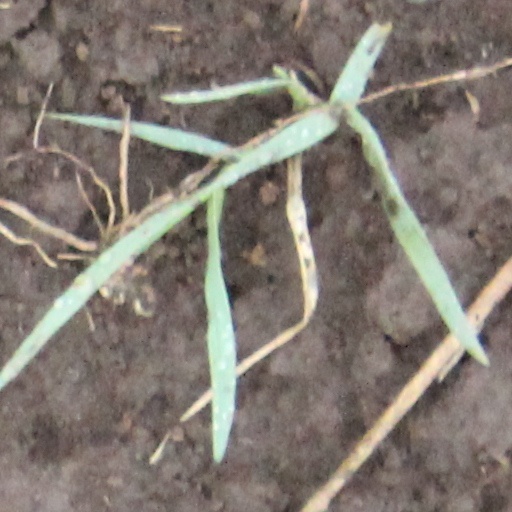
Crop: wheat